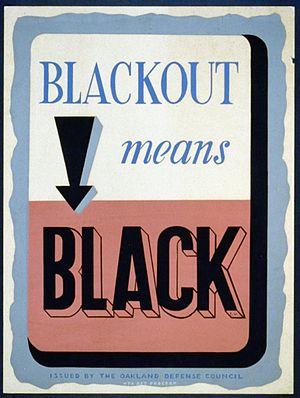
Un black-out est une mesure de défense antiaérienne passive qui consiste à plonger un endroit géographique dans l'obscurité totale. Commandé en période de guerre ou en prévision d'une guerre, il s'obtient le plus souvent par une réduction collective de l'éclairage extérieur, par exemple en masquant les fenêtres le soir et en prévenant les réflexions optiques vers le ciel. Pendant le XXᵉ siècle, il a servi à empêcher les équipages d'avions ennemis de naviguer à vue vers leurs cibles, par exemple lors du Blitz contre Londres en 1940. Au XXIᵉ siècle, l'utilité des black-out est faible, car il existe différents instruments qui permettent de naviguer vers les cibles immobiles, notamment les guidages inertiel et par GPS.